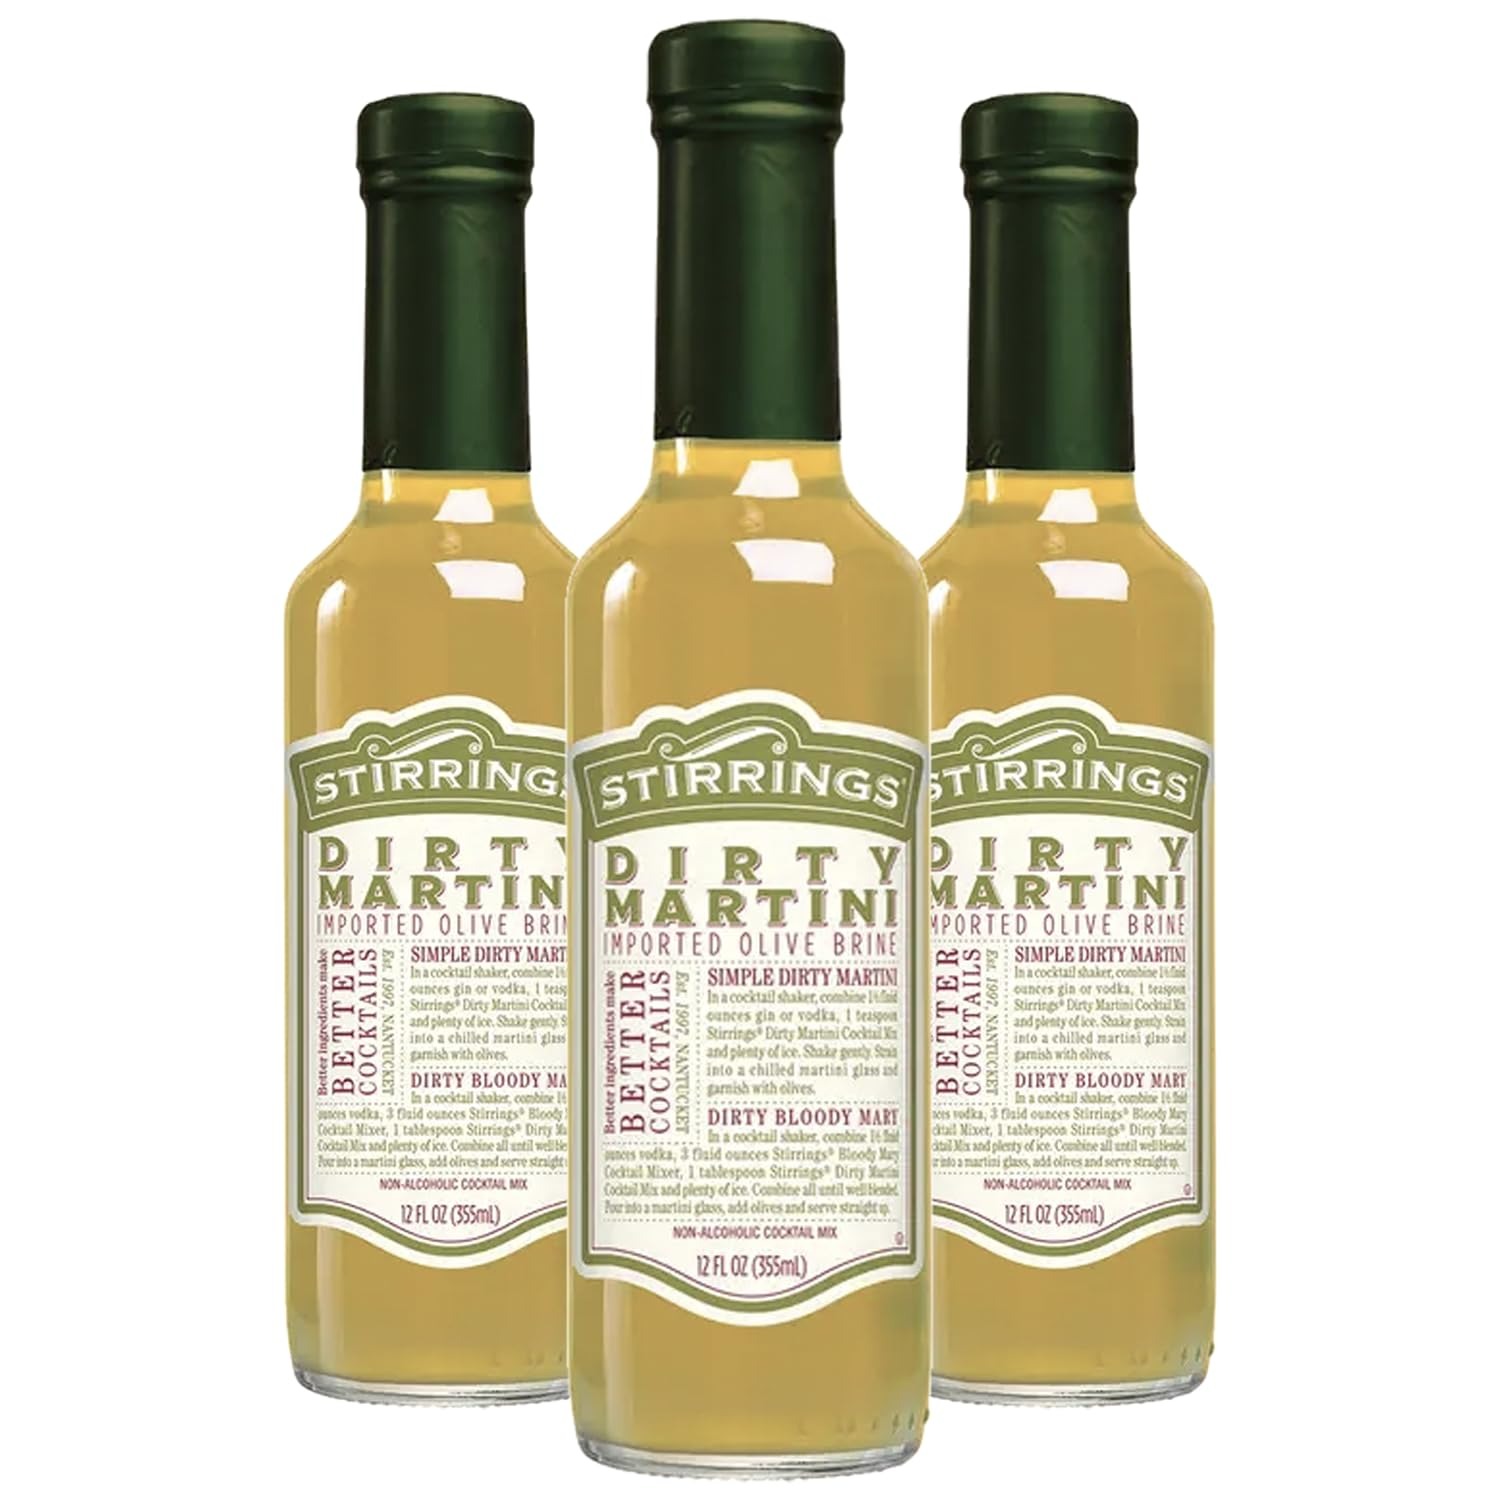
Item Name: Stirrings 3 Pack Dirty Martini Mix Bitters 355ml Bottles - Real Ingredients No Preservatives Low Calories - Drink Mixer
Bullet Point 1: Dirty Martini Mix: Classic cocktails are always in style with Stirrings, we make crafting a Dirty Martini easy with our Dirty Martini mixer that uses imported olive brine, filtered water, and just the right amount of salt. This mixer is an olive lover’s delight.
Bullet Point 2: Craft delectable cocktails effortlessly with Stirrings' acclaimed cocktail mixers, bar essentials, and cocktail rimmers.
Bullet Point 3: Elevate any occasion by effortlessly concocting vibrant and flavorful drinks with your preferred spirit.
Bullet Point 4: Enjoy guilt-free indulgence with mixers crafted from premium ingredients like authentic fruit flavors, real cane sugar, and pure juice.
Bullet Point 5: Stock up on Stirrings' home bar essentials to always impress your guests and elevate your mixology game.
Bullet Point 6: Enhance your cocktails with Stirrings' innovative rimmers, offering ready-to-use specialty sugar and salt blends for rimming glasses with flair.
Bullet Point 7: Explore a new realm of taste and convenience with Stirrings' range of mixers, bar necessities, and rimmers.
Bullet Point 8: Whether you're a seasoned mixologist or a casual enthusiast, Stirrings' products promise to enhance your home bar setup and leave a lasting impression on every guest.
Bullet Point 9: Includes (3) 750ml bottles, Phone and tablet holder and tasting notes/recipes.
Value: 12.0
Unit: Fl Oz

Price: 24.99